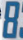
Number: 8